Yitro

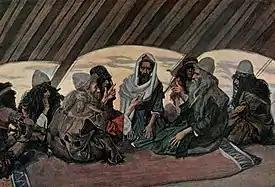
"Jethro and Moses" (watercolor circa 1900 by James Tissot)

In the first reading, Moses' father-in-law Jethro heard all that God had done for the Israelites and brought Moses' wife Zipporah and her two sons Gershom ("I have been a stranger here") and Eliezer ("God was my help") to Moses in the wilderness at Mount Sinai. Jethro rejoiced, blessed God, and offered sacrifices to God.